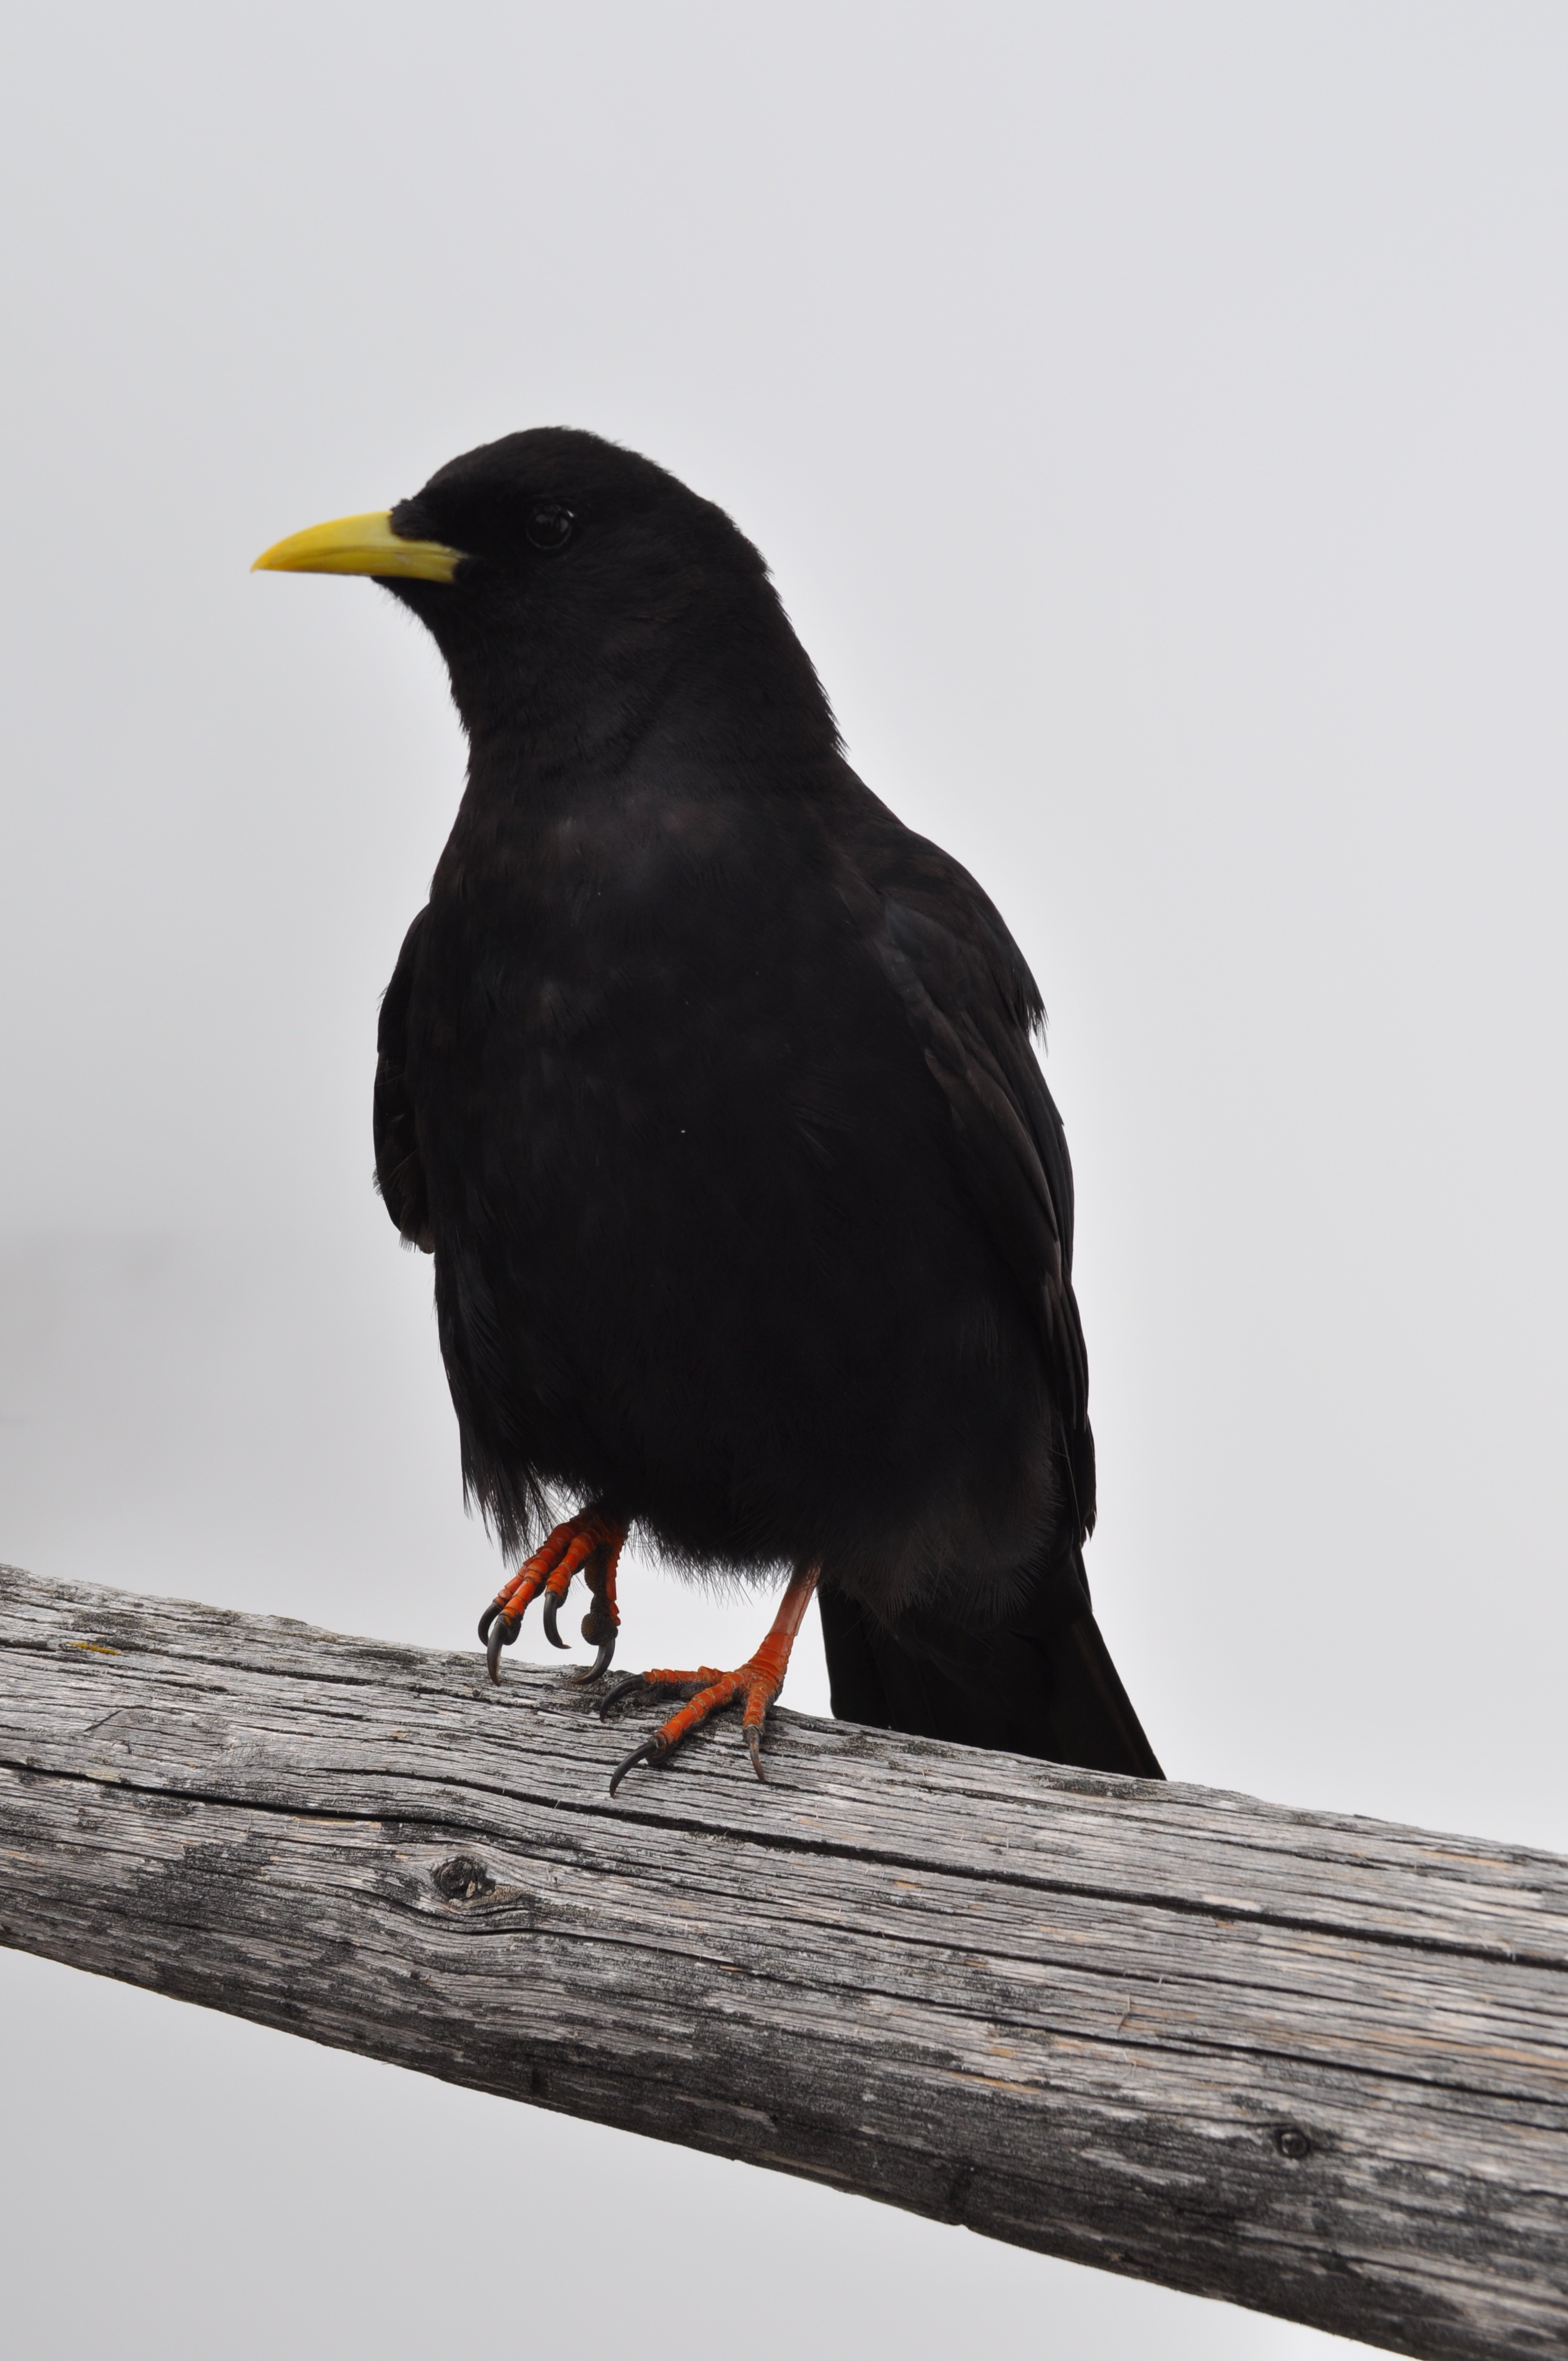
bird, wing, wood, beak, alpine, black, fauna, crow, rook, vertebrate, raven, blackbird, jackdaw, bergdohle, american crow, perching bird, crow like bird